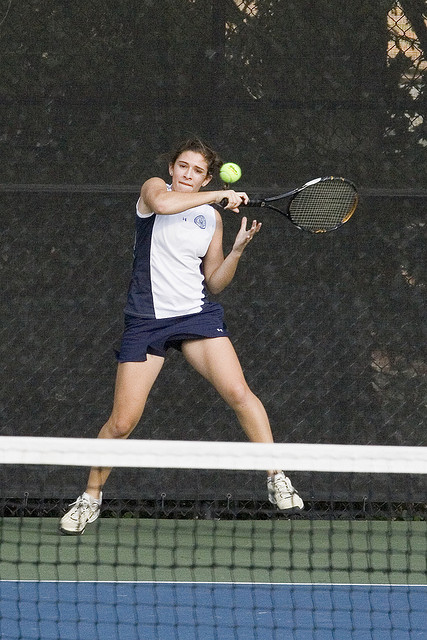
một người phụ nữ đang nhảy lên để đánh quả bóng tennis